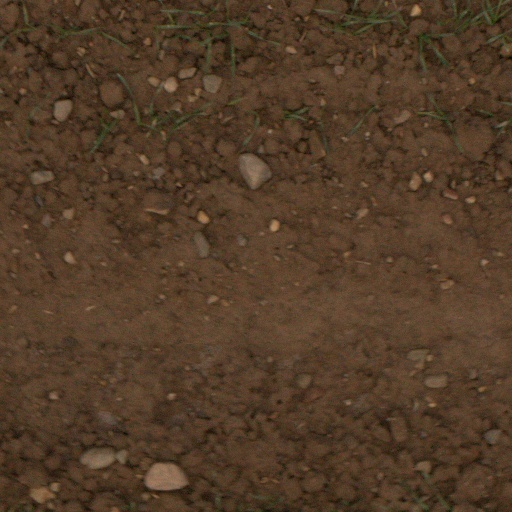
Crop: wheat